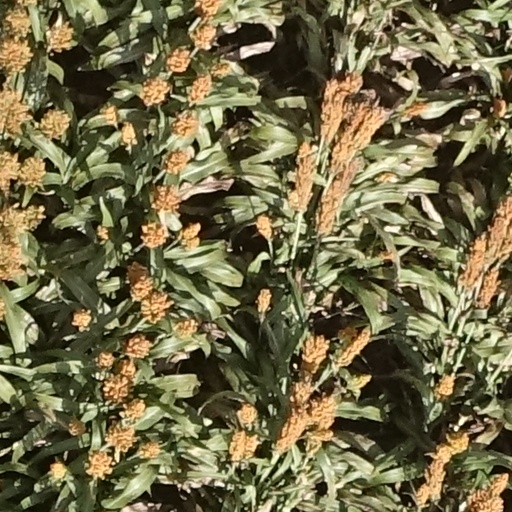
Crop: sorghum